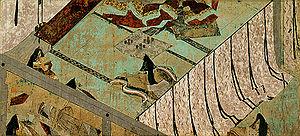
L’emaki ou emakimono, noté souvent e-maki, est un système de narration horizontale illustrée dont les origines remontent à l'époque de Nara au VIIIᵉ siècle au Japon, copiant au début leurs pendants chinois bien plus anciens, nommés gakan. Les rouleaux japonais s'en démarquent toutefois distinctement lors des époques de Heian et de Kamakura ; le terme « emaki » désigne par conséquent uniquement les rouleaux narratifs peints japonais.
Tsukuri-e est une technique de la peinture japonaise historiquement liée au style yamato-e, prééminent durant les époques de Heian et de Kamakura. Ce procédé spécifie les étapes successives pour l’exécution d’une œuvre : dessin initial fixant la composition, apposition du coloris opaque, rehaussement des détails et les lignes à l’encre de Chine.
Les Rouleaux enluminés du journal intime de Murasaki Shikibu forment un emaki japonais datant du XIIIᵉ siècle. Il s’inspire du journal intime éponyme de Murasaki Shikibu, courtisane à la cour de Heian aux Xᵉˢ et XIᵉˢ siècles, auteur du fameux roman du Dit du Genji. Cet emaki s’inscrit dans le style de peinture japonais yamato-e et renoue avec l’iconographie typique du siècle précédent, sous l’époque de Heian.
Le Journal de Murasaki Shikibu ou Journal de dame Murasaki est un recueil d’anecdotes sur la vie à la cour de Heian écrit par Murasaki Shikibu, dame de compagnie et auteur du célèbre Dit du Genji, probablement entre 1008 et 1010. La plus grande partie de l’œuvre s’attache à décrire les cérémonies pour la naissance du premier fils de l’impératrice Shōshi, le reste décrivant les relations de Murasaki avec les autres dames de compagnie et ses réflexions plus personnelles sur la vie au palais, la fuite du temps et les relations humaines. Sa structure particulière peut laisser à penser qu'une importante partie du journal a été perdue.